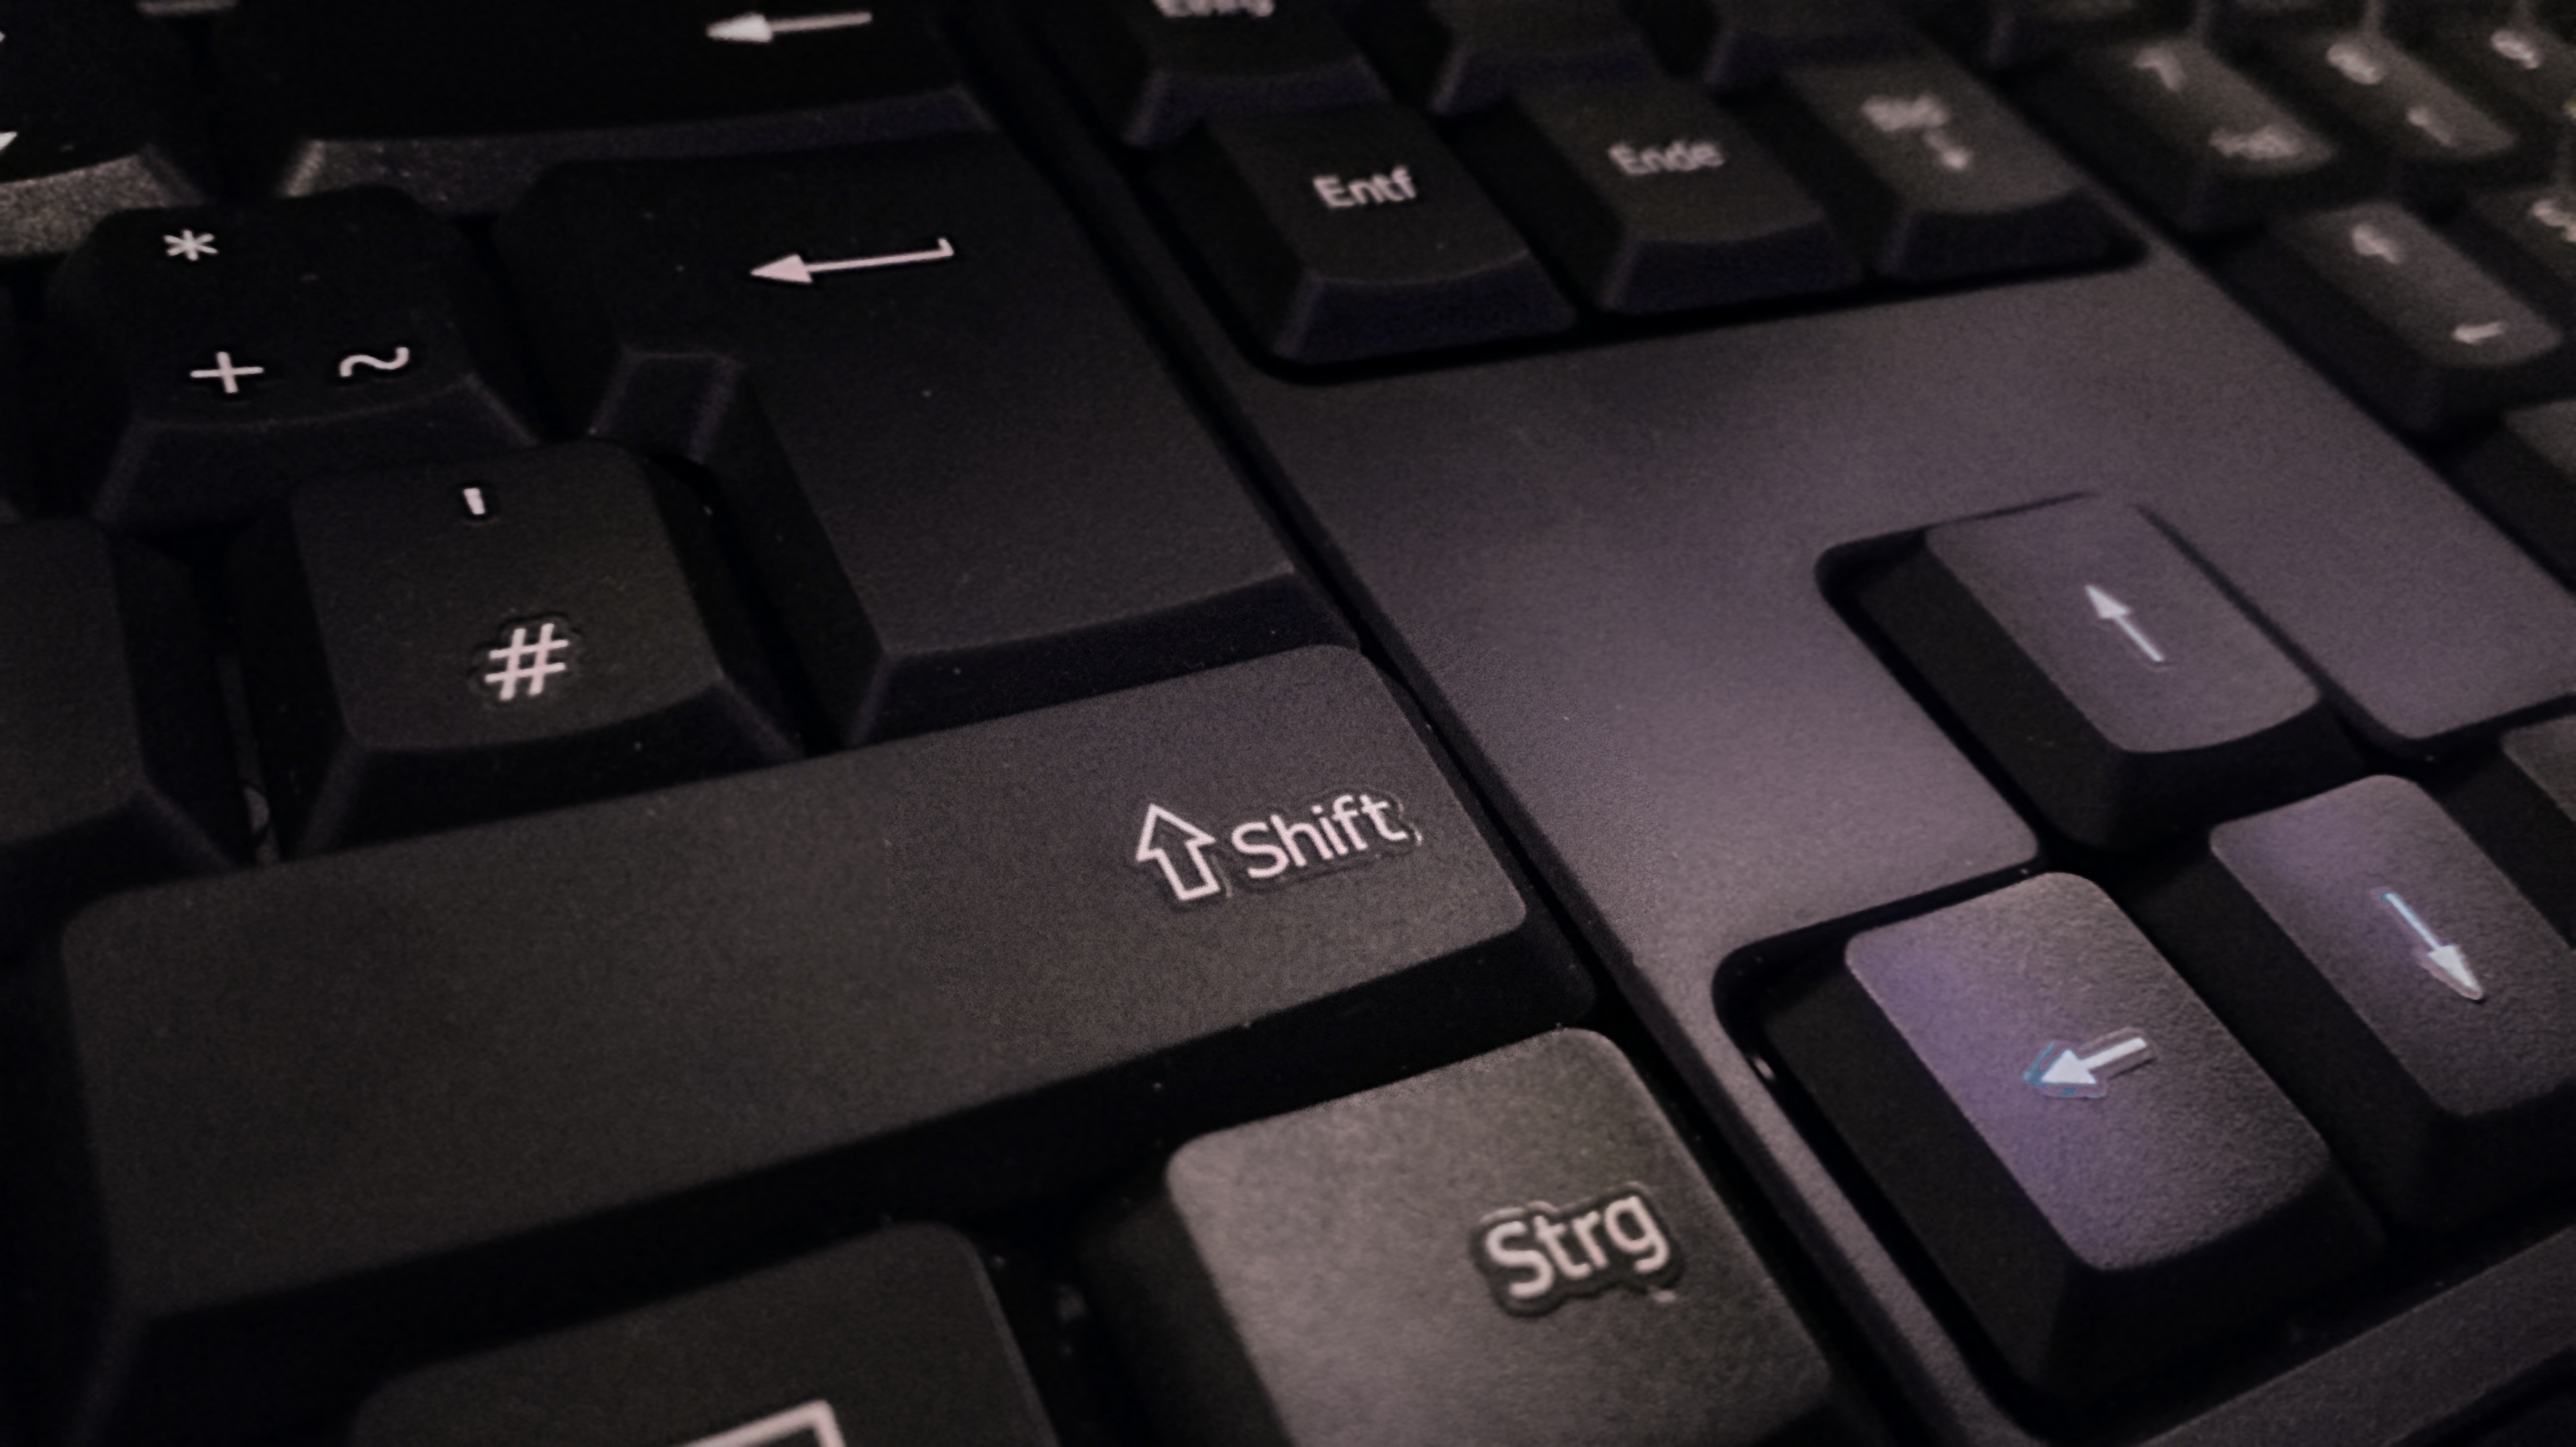
laptop, computer, keyboard, technology, office, font, tap, keys, shift, multimedia, leave, computer keyboard, input device, electronic device, computer hardware, musical keyboard, computer component, electronic keyboard